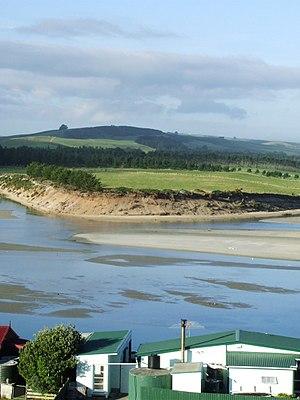
Le fleuve Tokomairiro est un cours d’eau localisé dans la région d’ Otago dans l’Île du sud de la Nouvelle-Zélande.